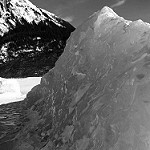
Label: B & W